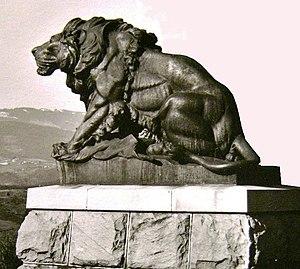
Otto Jarl est un sculpteur autrichien originaire de Suède.